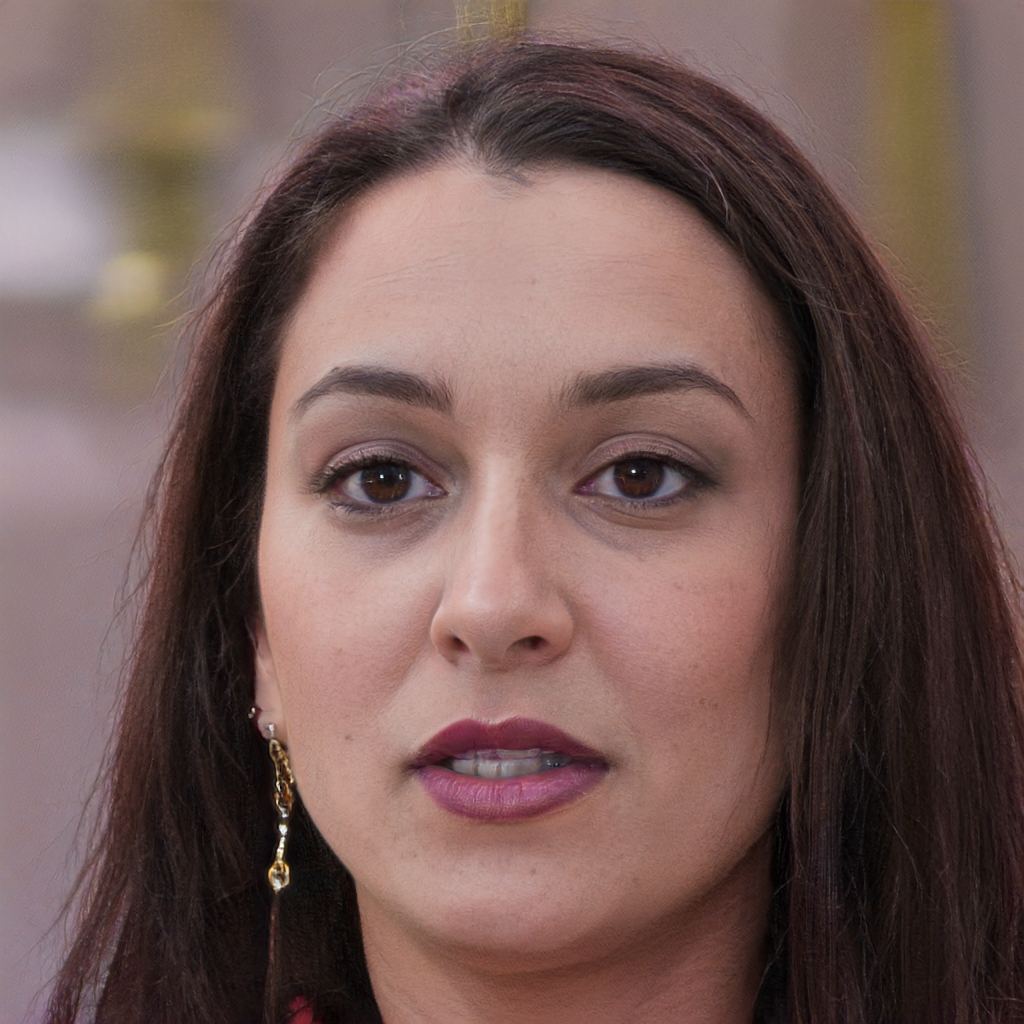
Label: Colored